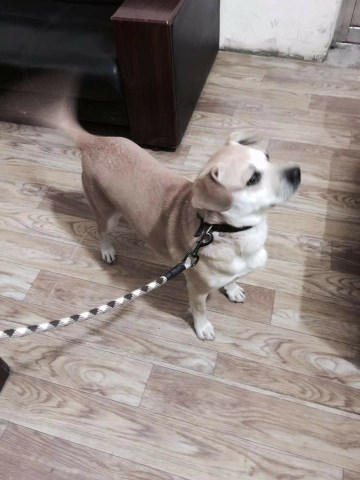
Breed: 3336-n000121-chinese_rural_dog